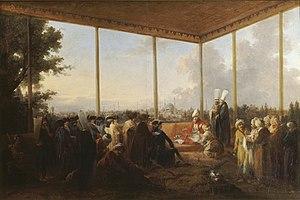
Audience accordée par le grand vizir Aïmoli-Carac au comte de Saint-Priest (ambassadeur de France), 18 mars 1779.
François Emmanuel Guignard, chevalier puis comte de Saint-Priest était un diplomate et homme d'État français, né à Grenoble le 12 mars 1735 et décédé à Lyon, dans la maison de Moidiere, place Bellecour où était son domicile, inhumé dans un tombeau du cimetière de l'église de Saint-Priest le 26 février 1821. Successivement officier dans les armées de Louis XV, ministre à Lisbonne, ambassadeur à Constantinople et en Hollande, ministre-secrétaire d'État de la Maison du Roi et premier ministre de l'Intérieur, chargé de mission durant l’émigration par Louis XVIII auprès de plusieurs cours étrangères.